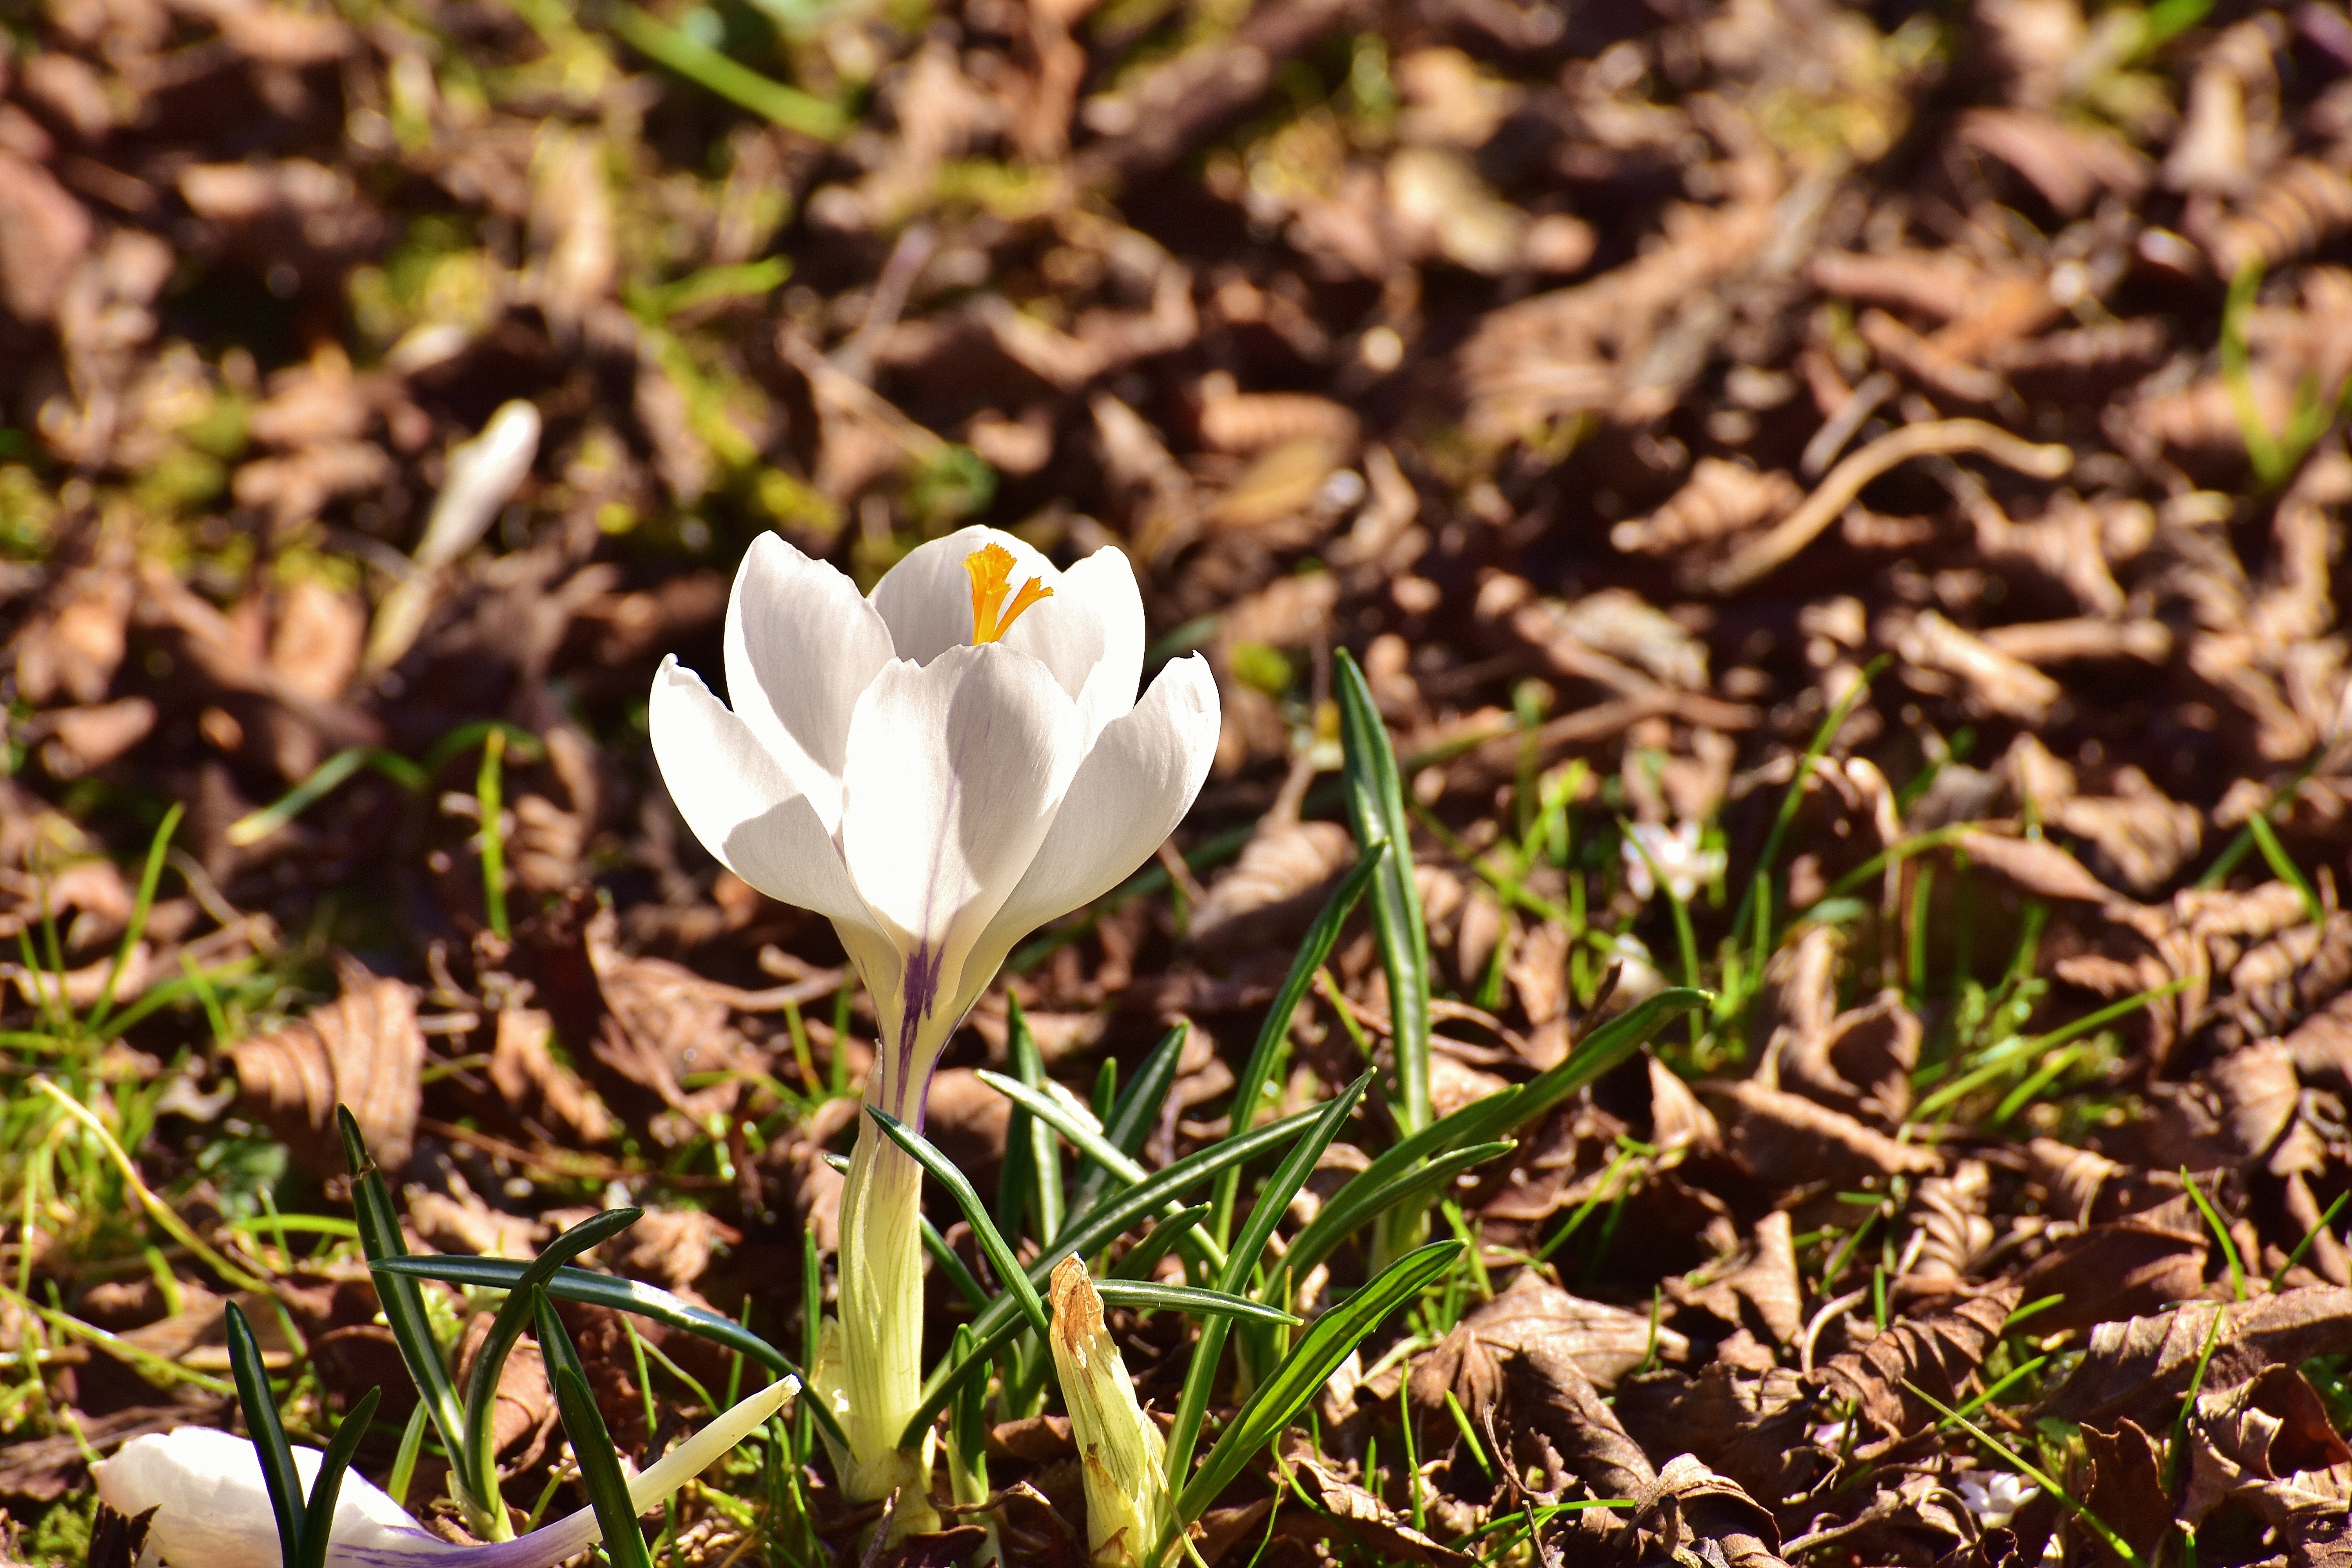
nature, grass, blossom, plant, leaf, flower, petal, bloom, spring, botany, garden, close, flora, wildflower, crocus, spring crocus, early bloomer, spring flower, macro photography, fr hlingsanfang, flowering plant, land plant, calochortus, fawn lily